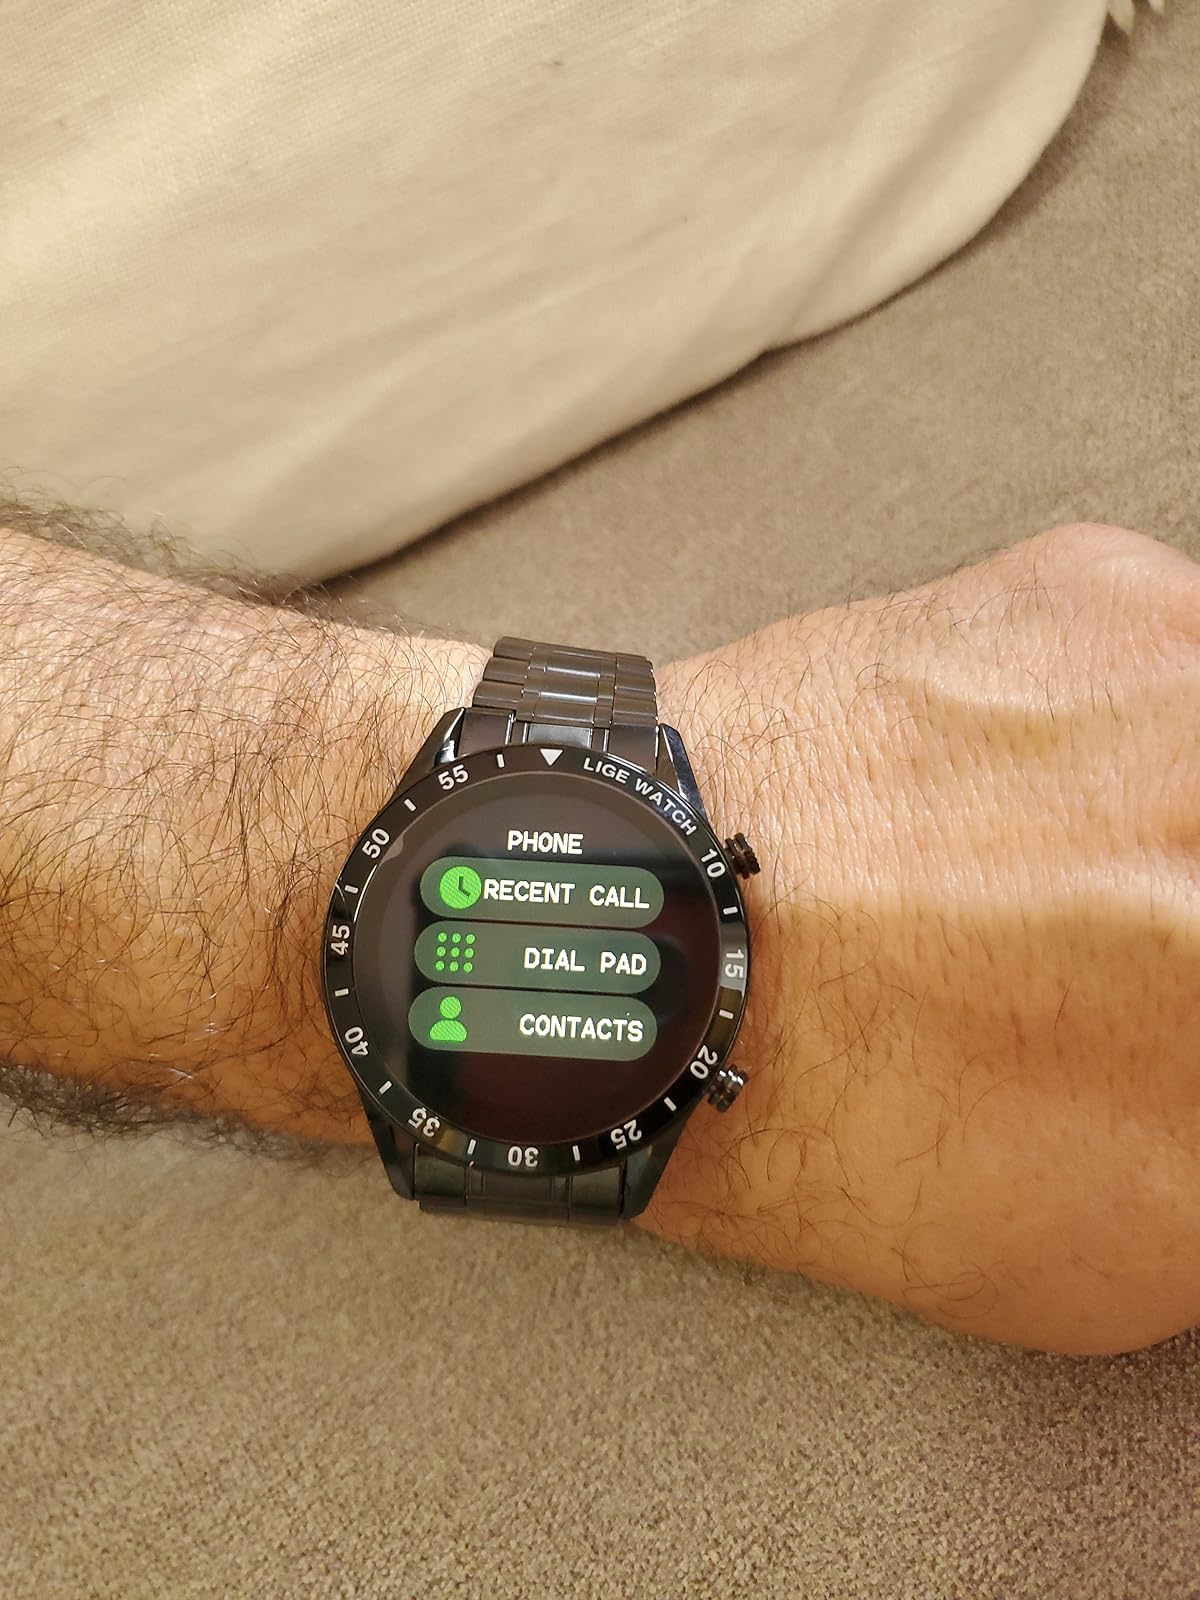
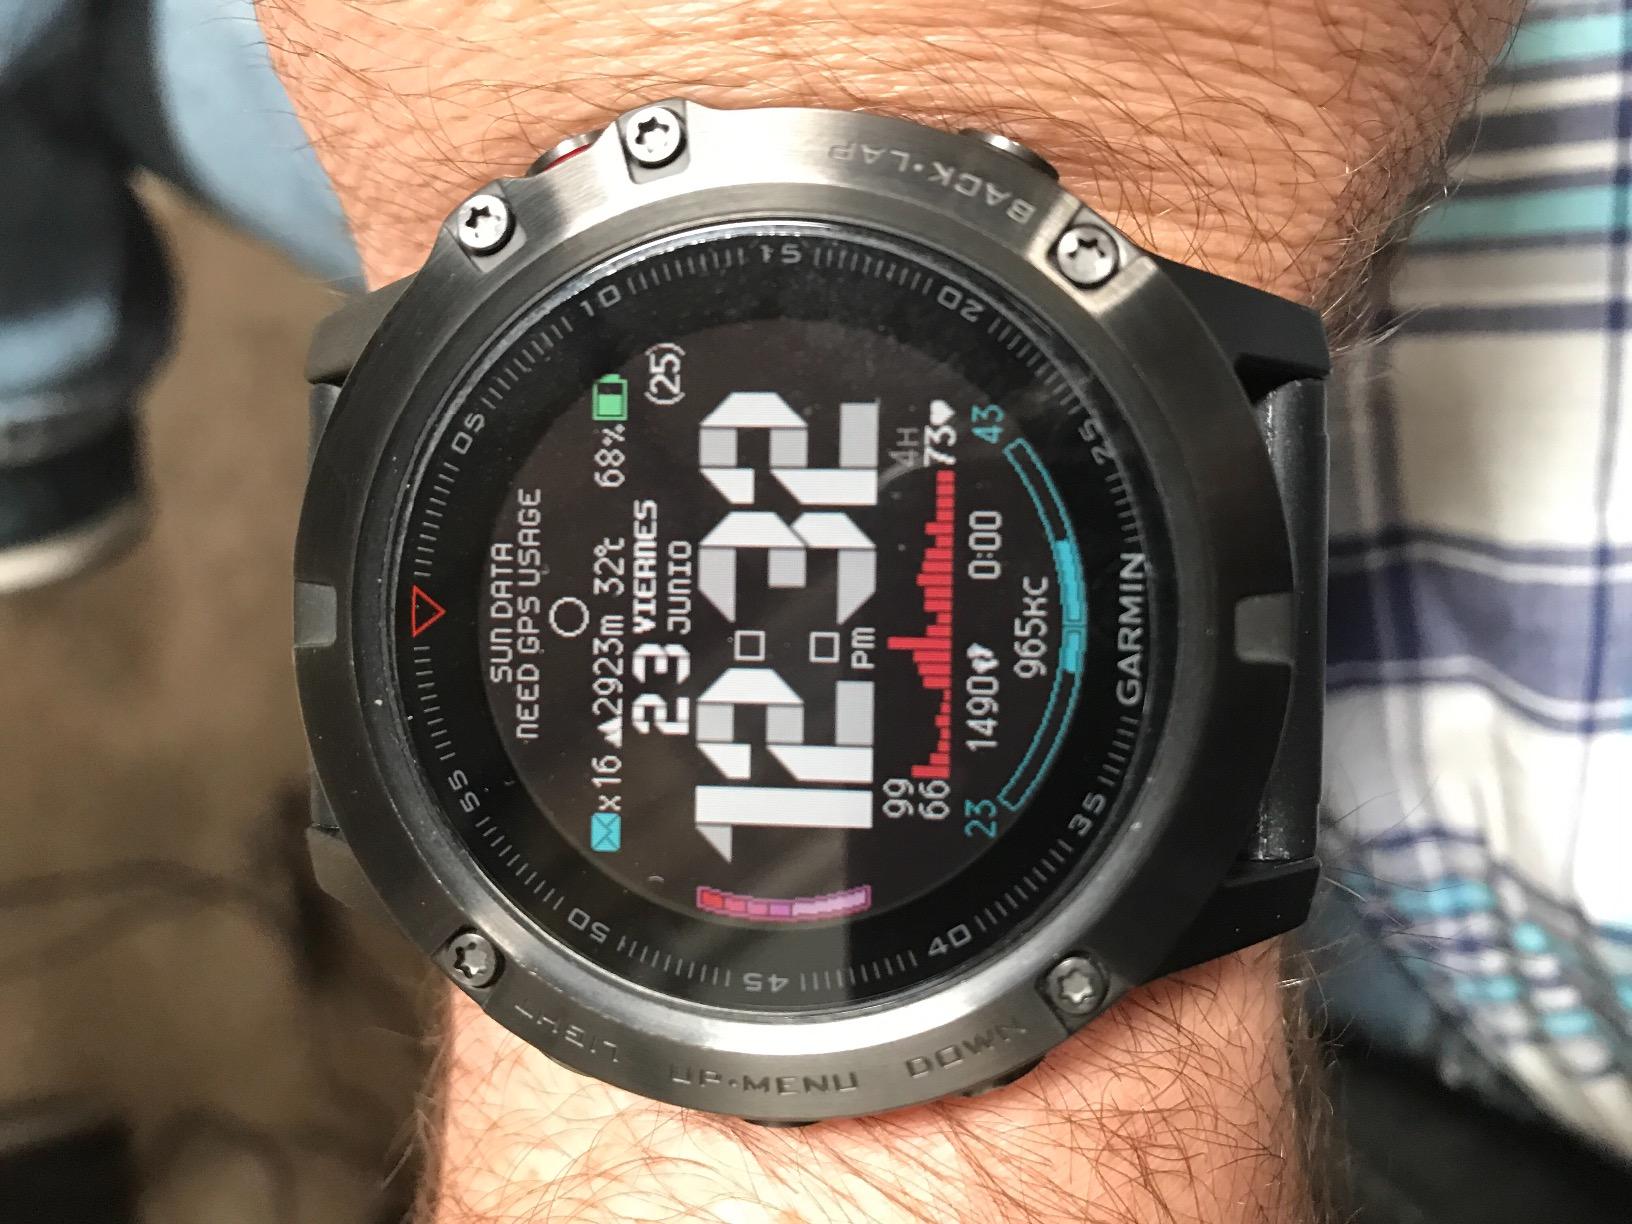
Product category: smartwatch
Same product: no